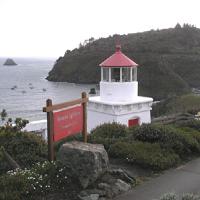
Weather: cloudy or overcast